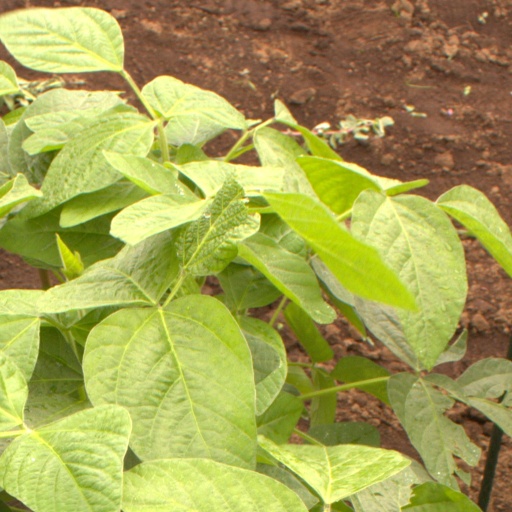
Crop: soybean